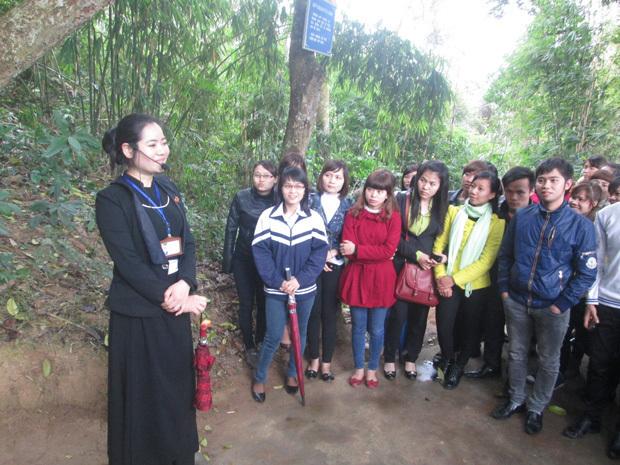
có một nhóm người đang nghe hướng dẫn viên thuyết minh